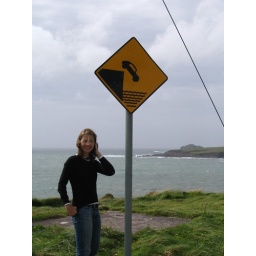
The roads in Ireland were treacherous. Fortunately we saw this sign just in the nick of time.